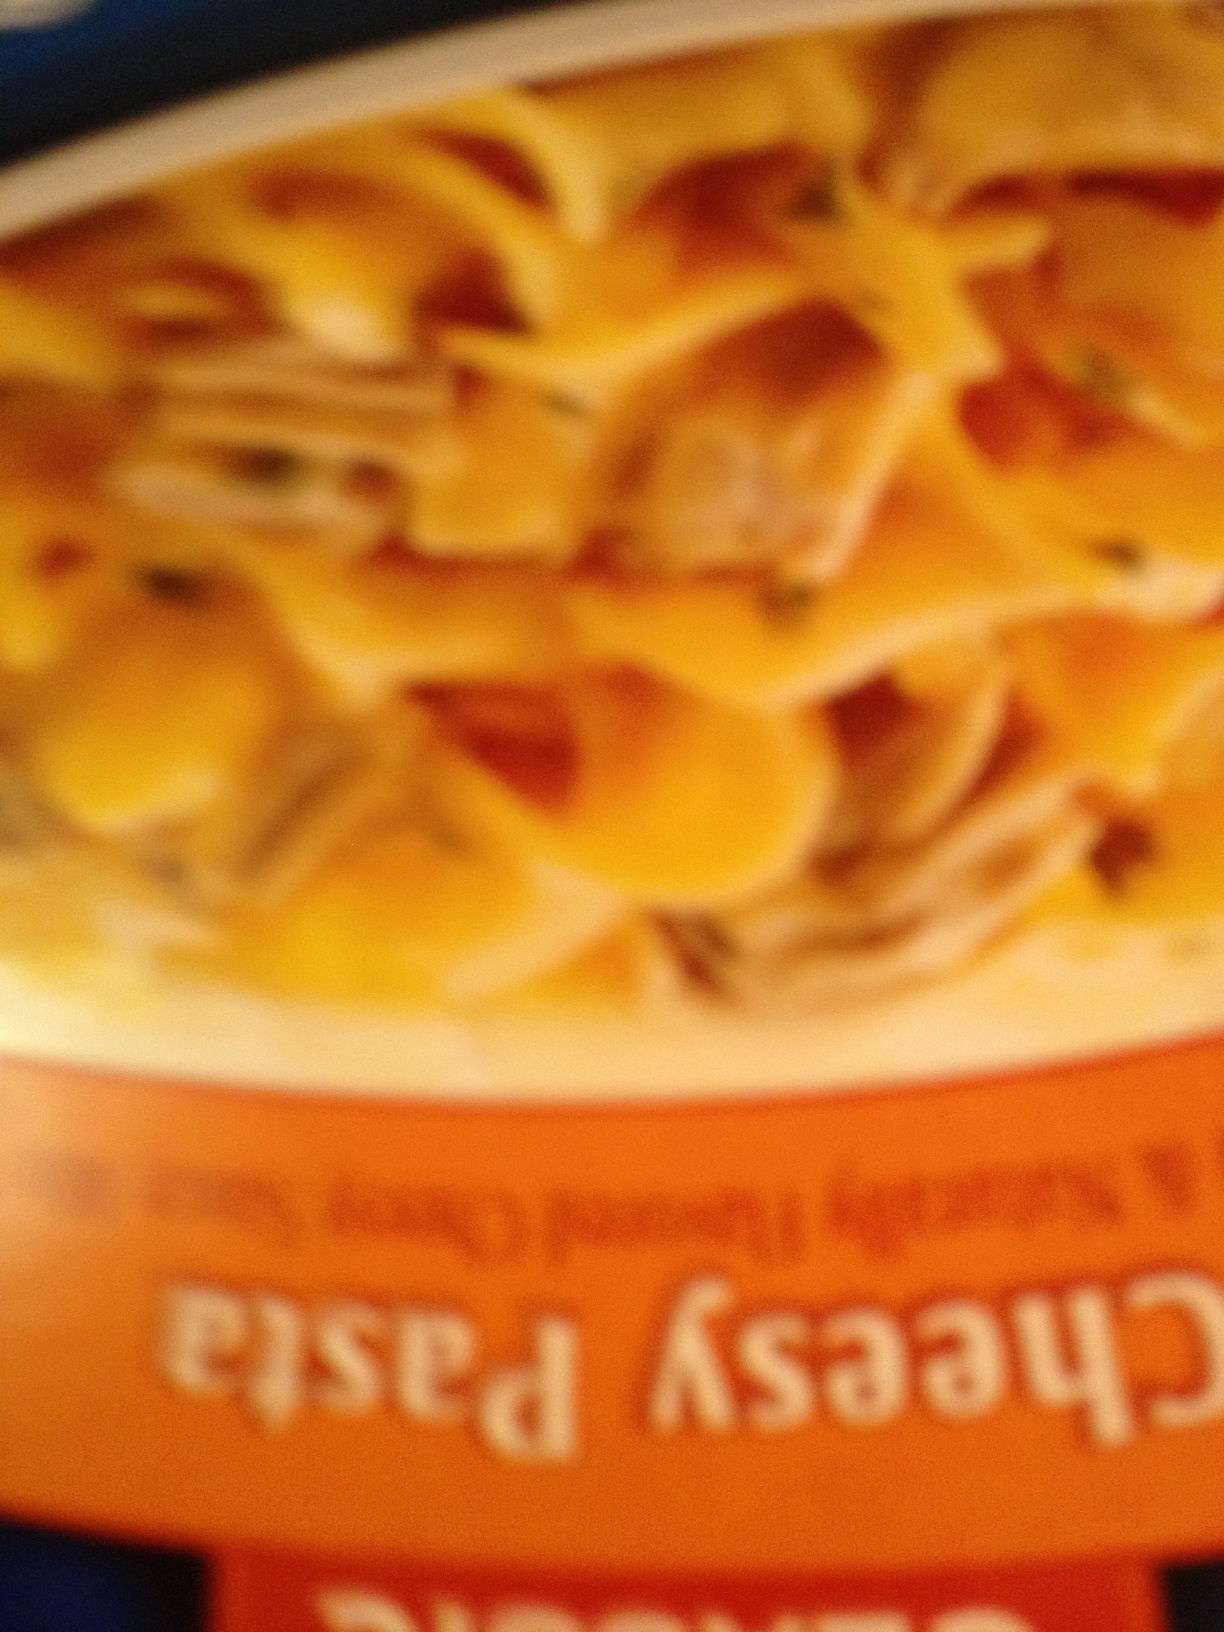Question: Which type of hamburger helper is this?
Answer: cheesy pasta